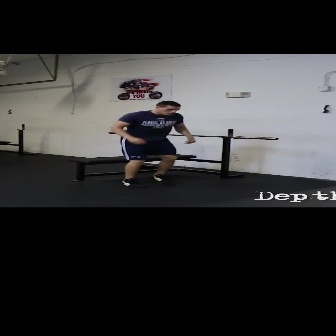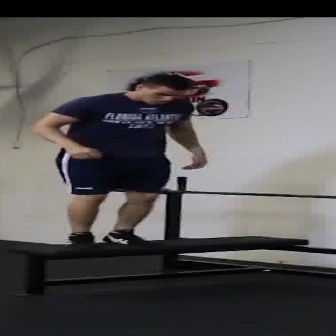
  Please identify the target specified by the bounding box [108,100,196,187] in the first image and locate it in the second image. Return the coordinates in [x_min,y_min,x_max,y_max] format.
Answer: [30,73,207,249]